Eugene C. Gardner

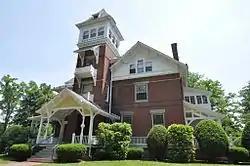
Grove Hill in Leeds, Massachusetts, designed by E. C. Gardner in 1879.

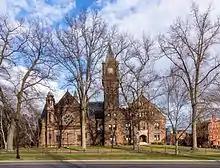
Mary Lyon Hall at Mount Holyoke College in South Hadley, Massachusetts, designed by Gardner, Pyne & Gardner in 1897.

Eugene Clarence Gardner (1836–1915) was an American architect and author of Springfield, Massachusetts. Gardner was noted both for the architectural influence of his extensive practice as well as his writings on the American home. Gardner was the most notable architect of Springfield.